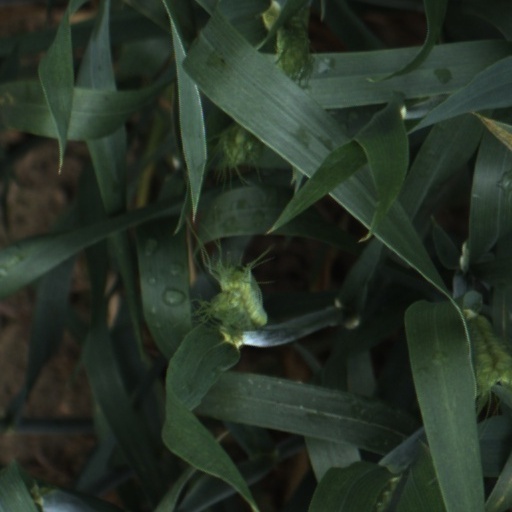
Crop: wheat